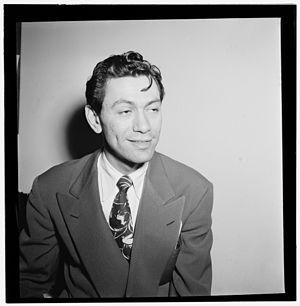
Herbie Fields était un saxophoniste, clarinettiste et chef d'orchestre de américain.